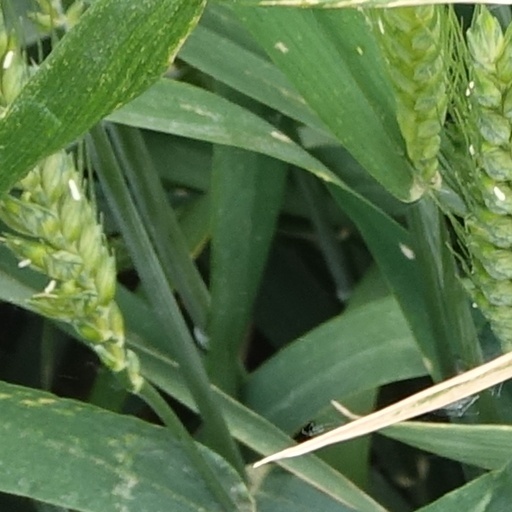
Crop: wheat